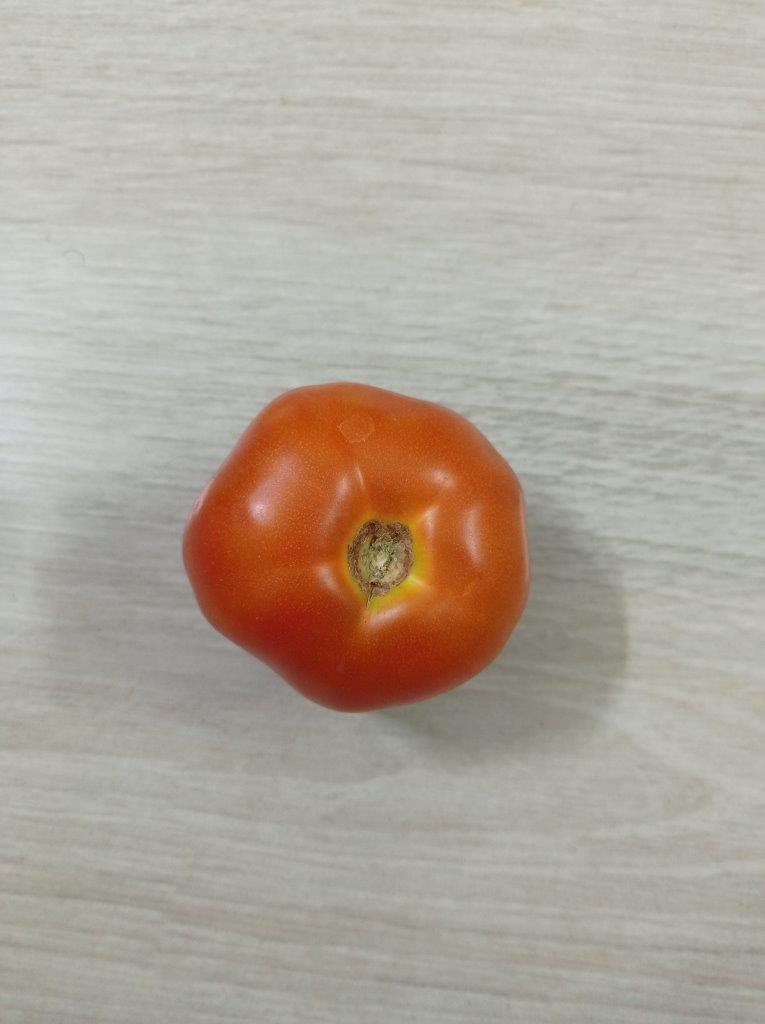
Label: Fresh